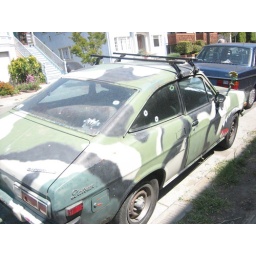
art car in front of my house